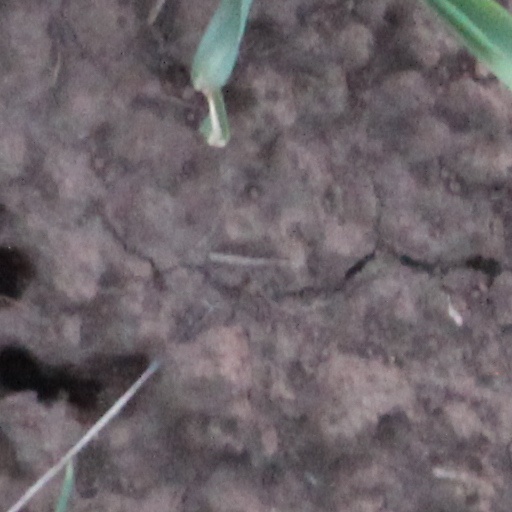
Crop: wheat